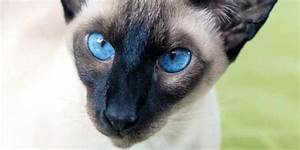
Label: cat